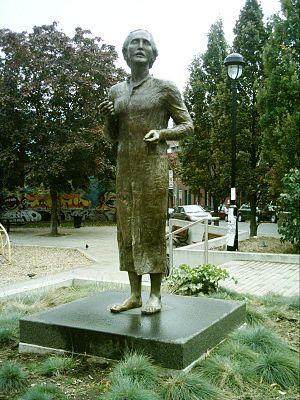
«
Mihai Eminescu, de son nom d'état-civil : Mihail Eminovici, est un poète romantique, le plus célèbre en Roumanie.
Montréal possède une riche tradition d'art public. Inscrites de plain-pied dans le paysage urbain, les œuvres d'art public façonnent l'environnement de la métropole. Qu'elles soient intégrées aux parcs, aux places publiques, aux bibliothèques ou aux centres culturels, ces œuvres font partie du décor quotidien du montréalais ou du visiteur. Reflet de notre histoire, les œuvres d’art public de la métropole comprennent notamment des sculptures, des monuments, des bustes, des fontaines et des œuvres d’art contemporain.